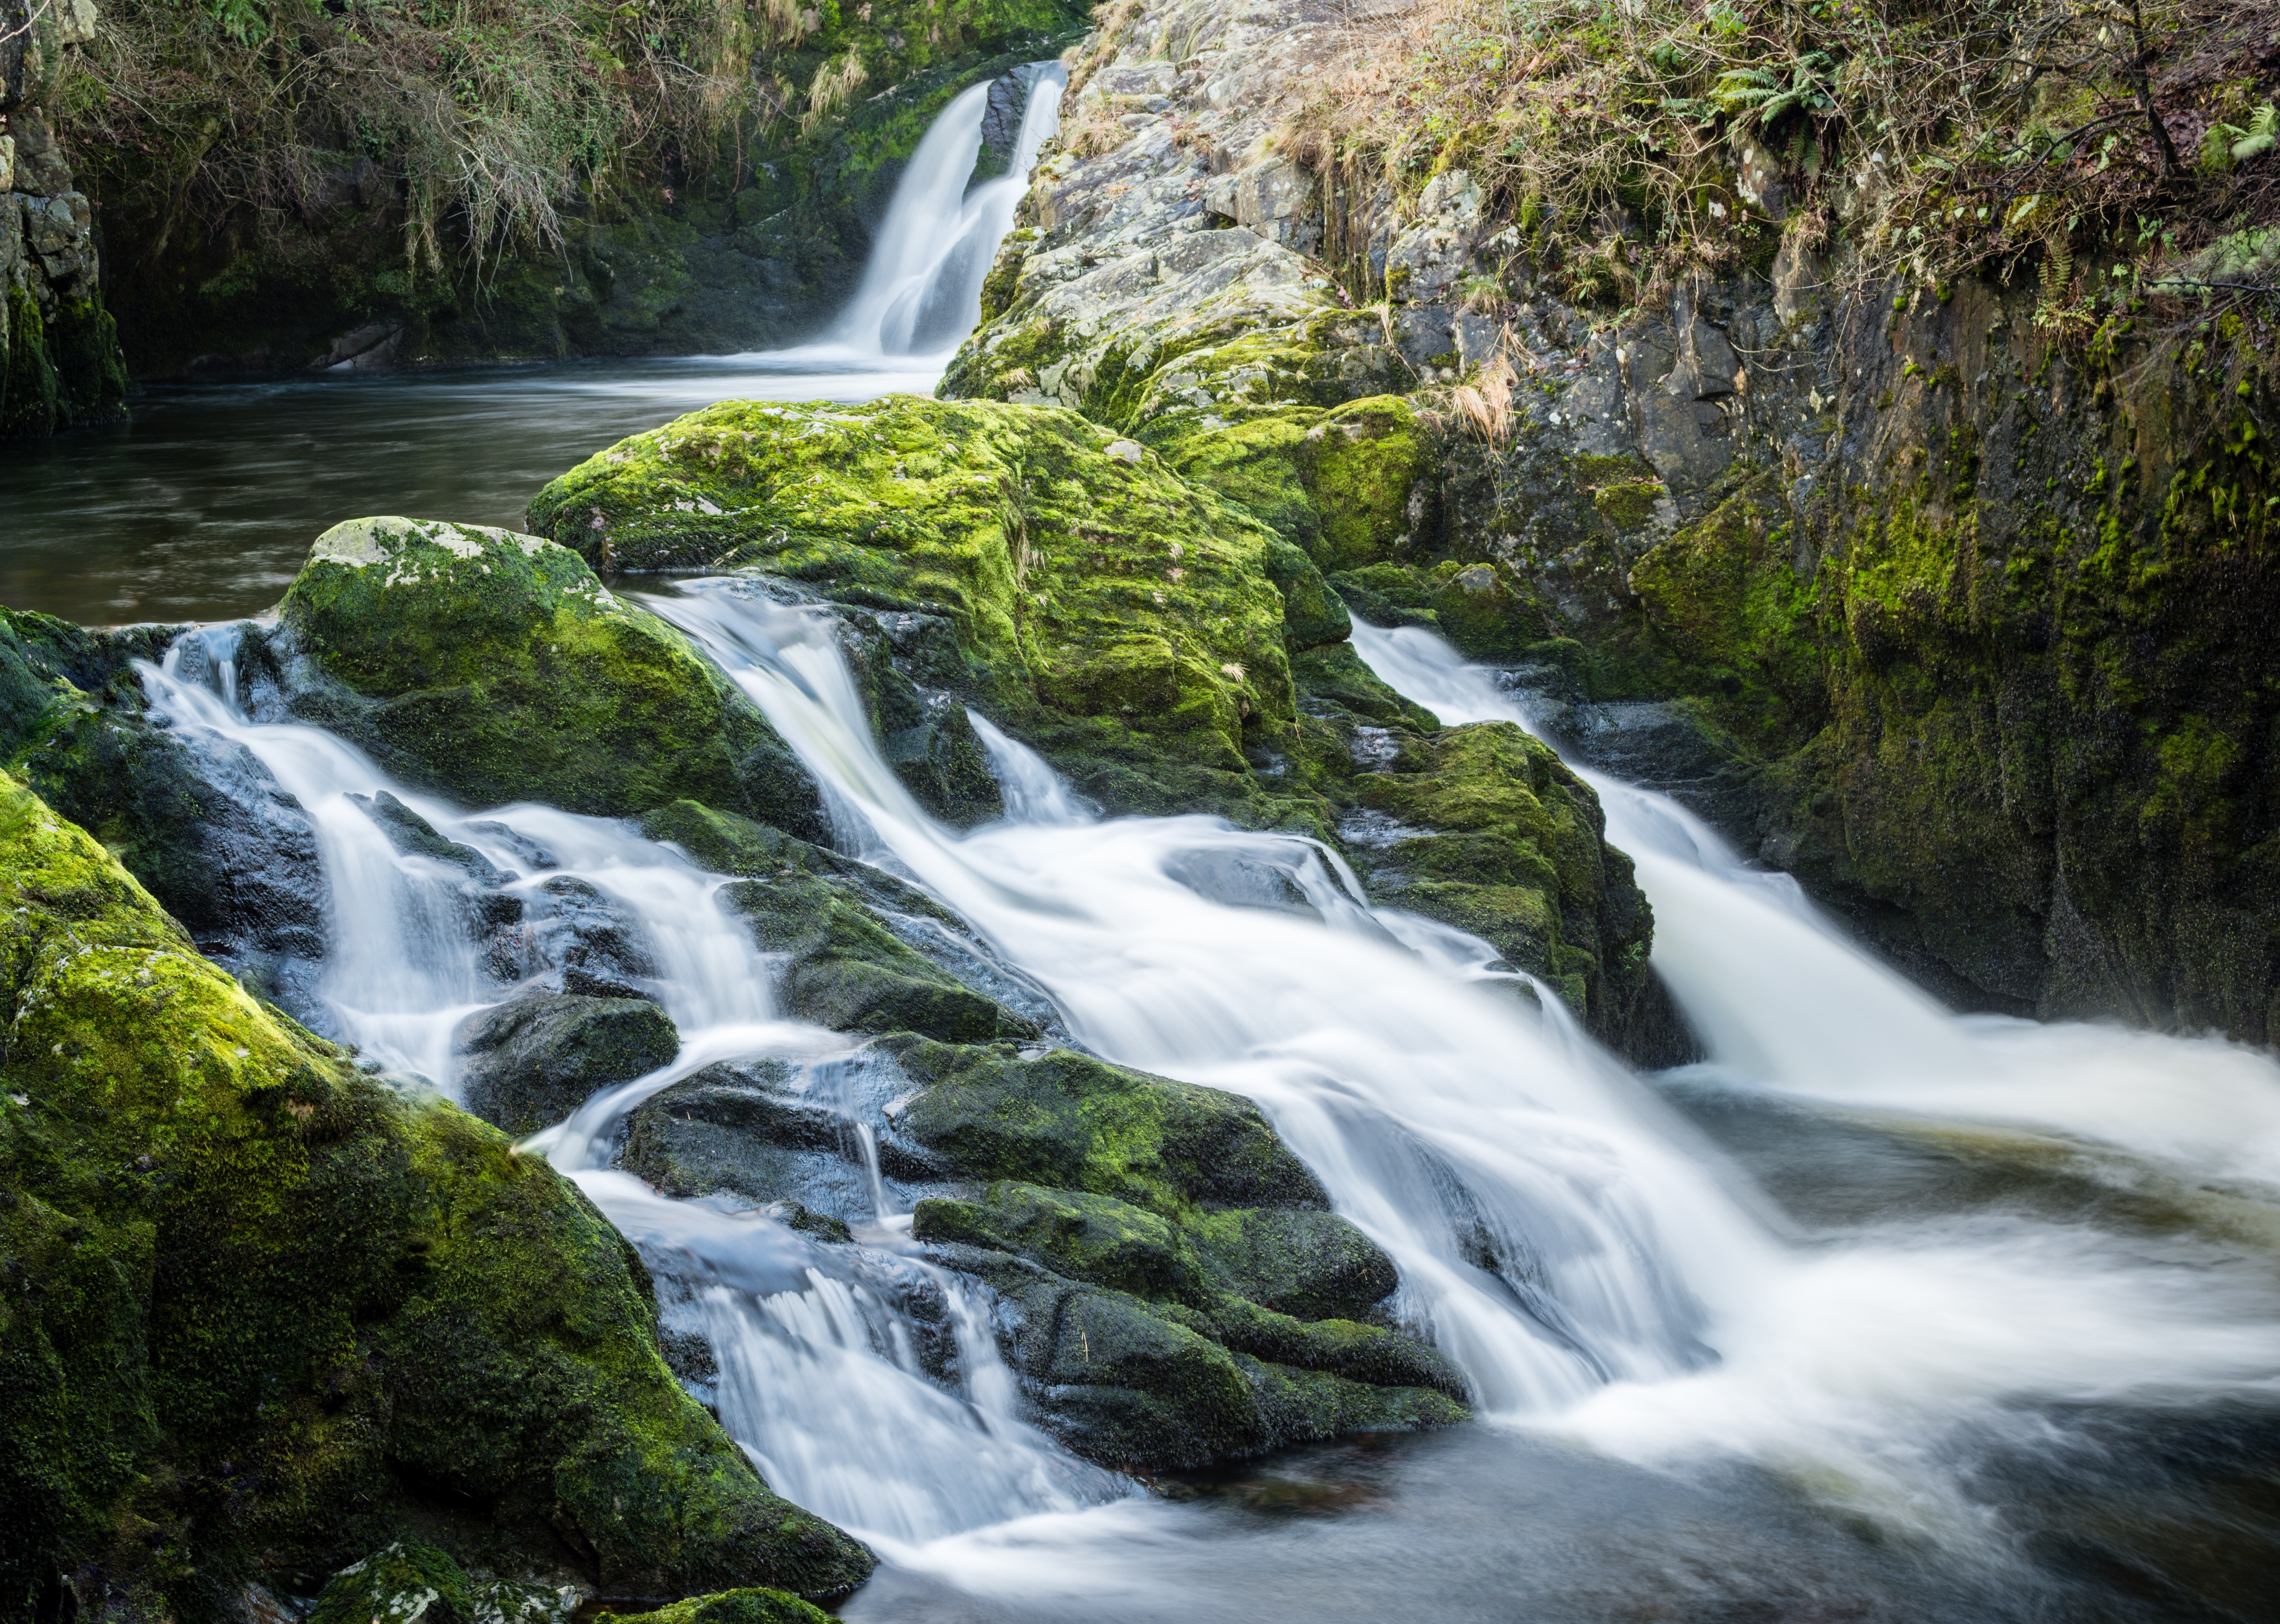
waterfall, water resources, body of water, natural landscape, nature, watercourse, water, stream, nature reserve, vegetation, river, chute, mountain river, creek, fluvial landforms of streams, riparian zone, water feature, moss, rapid, state park, ravine, riparian forest, rainforest, hill station, landscape, tree, forest, valdivian temperate rain forest, old growth forest, plant, national park, non vascular land plant, stream bed, tributary, wasserfall, rock, vehicle, spring